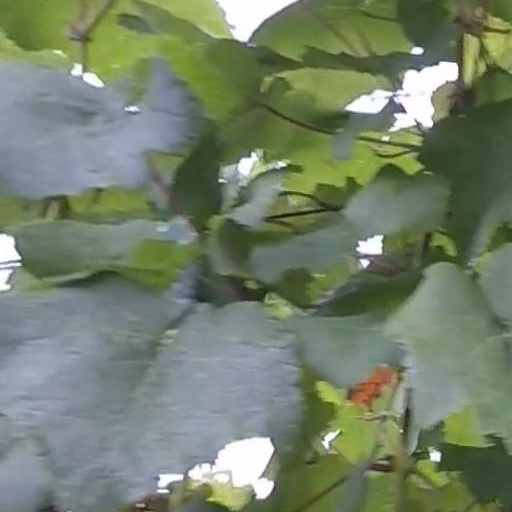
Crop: grape